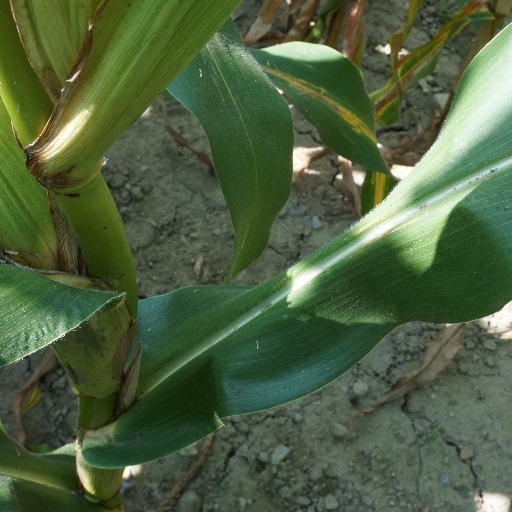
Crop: maize; corn